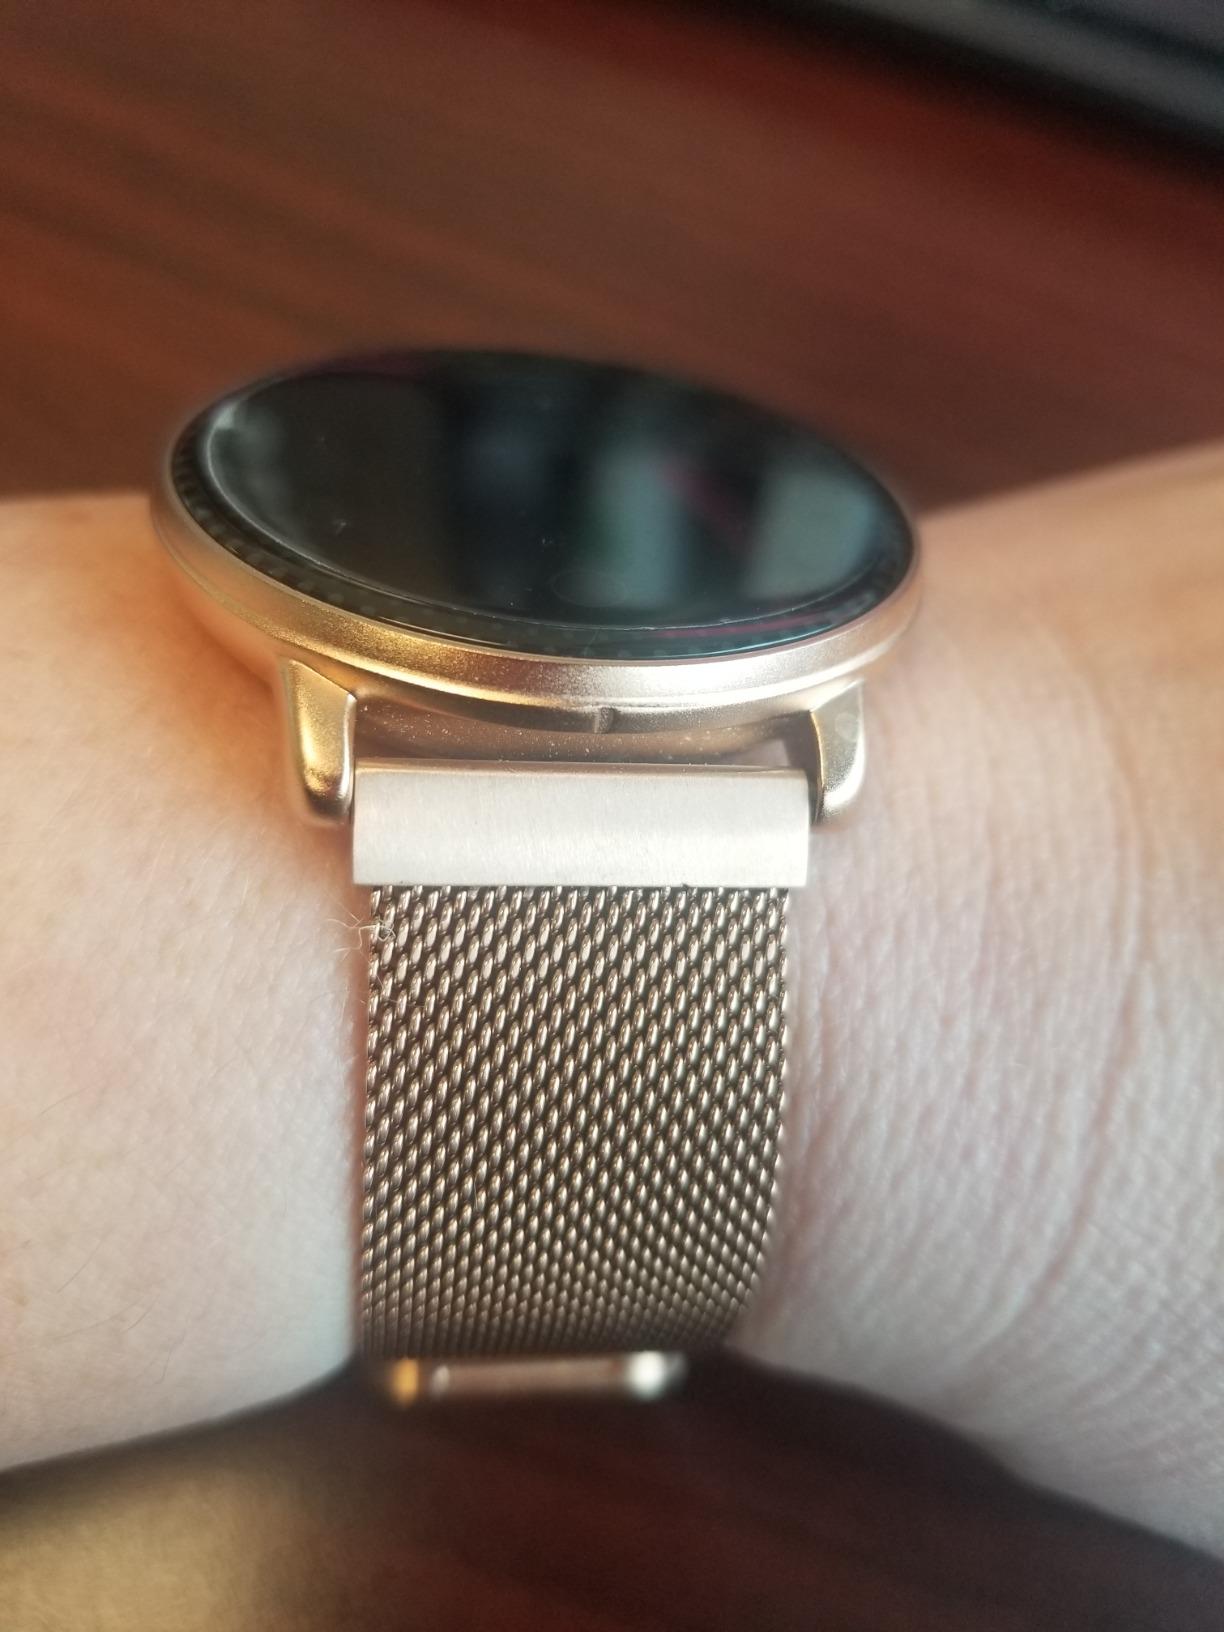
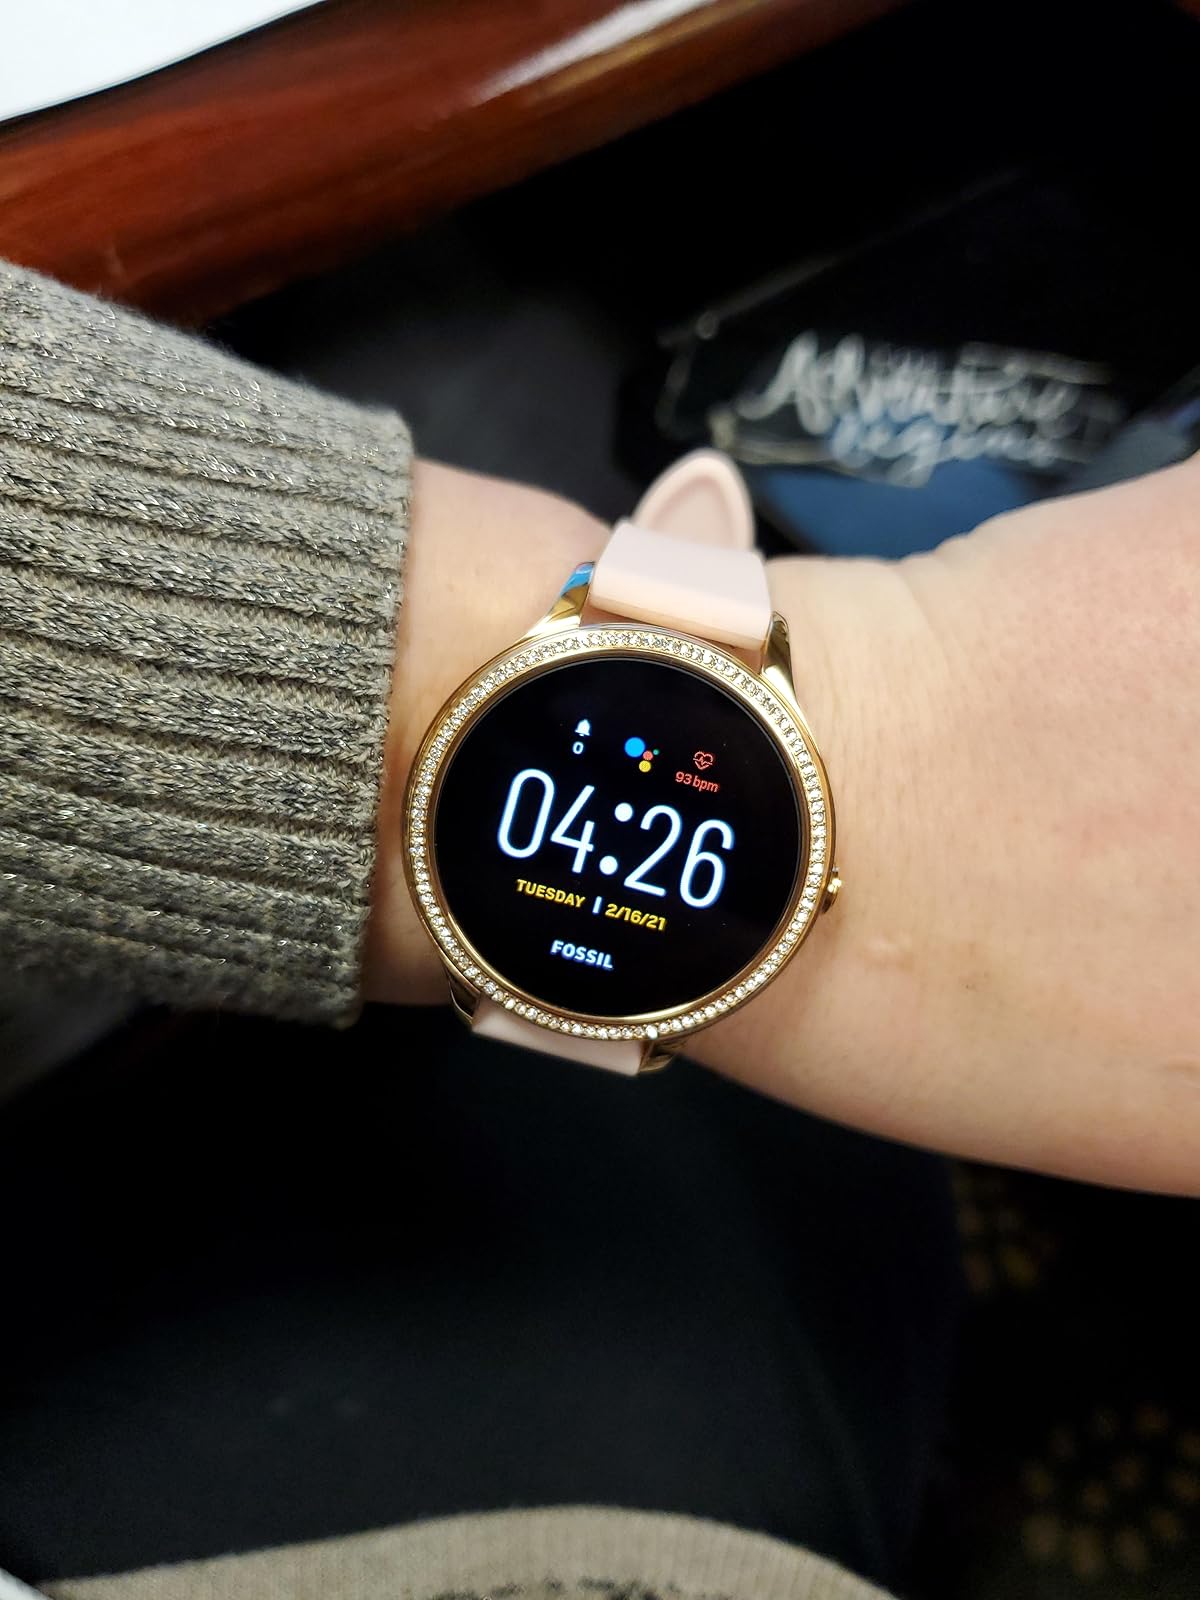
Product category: smartwatch
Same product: no